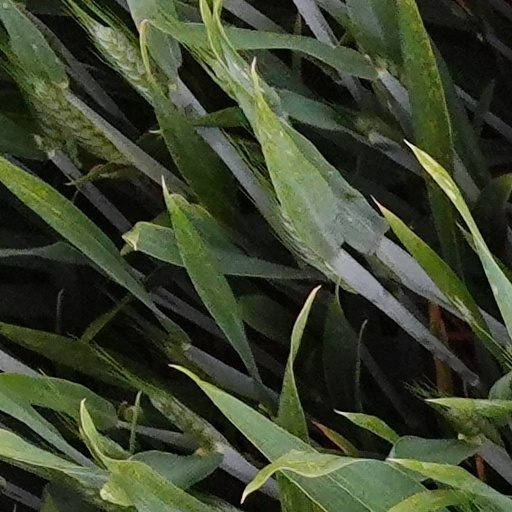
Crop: wheat